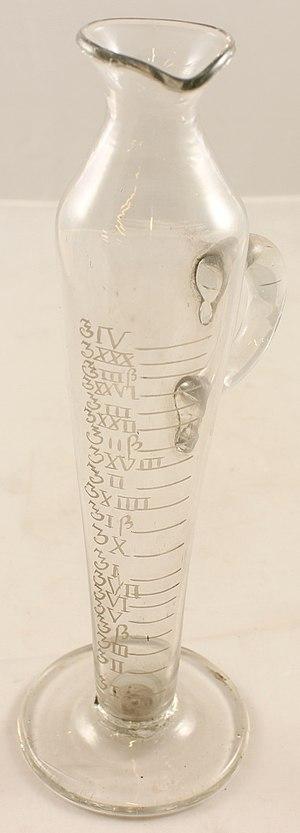
Au sens physique, une mesure est la détermination d'une dimension spécifique en rapport avec un étalon.